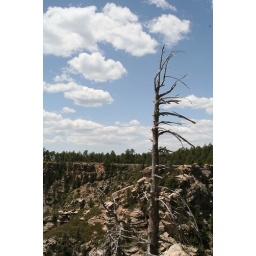
A dead tree against a blue sky